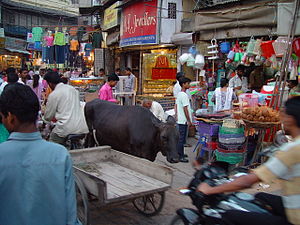
Mikroøkonomi
Mikroøkonomi analyserer blandt andet de markedsmekanismer, hvorved købere og sælgere fastsætter markedspriser for køb og salg af varer, eksempelvis på en markedsplads i Delhi.
Mikroøkonomi er et af de centrale forskningsområder inden for den økonomiske videnskab. I mikroøkonomi undersøger man, hvordan individer, husholdninger og virksomheder vælger, hvordan de skal allokere deres resurser, typisk på markeder for varer eller tjenester. Mikroøkonomi undersøger derved, hvorledes disse beslutninger påvirker udbuddet og efterspørgslen for varer og tjenester, og hvordan dette igen fastlægger priserne på de relevante markeder.